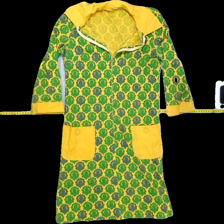
View: front
Type: Dress
Category: Ladies
Brand: Not in the list
Brand text on label: Conrads
Colors: Green, Yellow
Material: 80% cotton, 20% acrylic
Pattern: Other
Cut: Tight, V-collar
Size: 36
Season: Summer
Stains: Minor
Smell: Minor
Holes: Major
Damage: S
Price range: 100-150
Recommended usage: Repair
Comment:  Sweat stains, broken seams, broken fabric, vintage